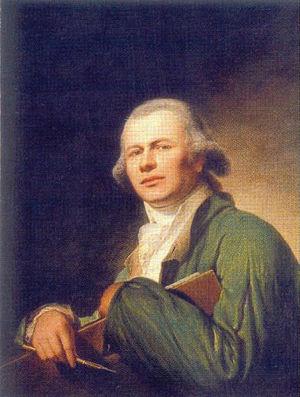
Martin Ferdinand Quadal est né le 28 octobre 1736 à Niemtschitz, près de Kojetín en margraviat de Moravie, et est mort le 11 janvier 1808 à Saint-Pétersbourg. C'est un peintre autrichien néo-classique, portraitiste, peintre animalier et graveur.